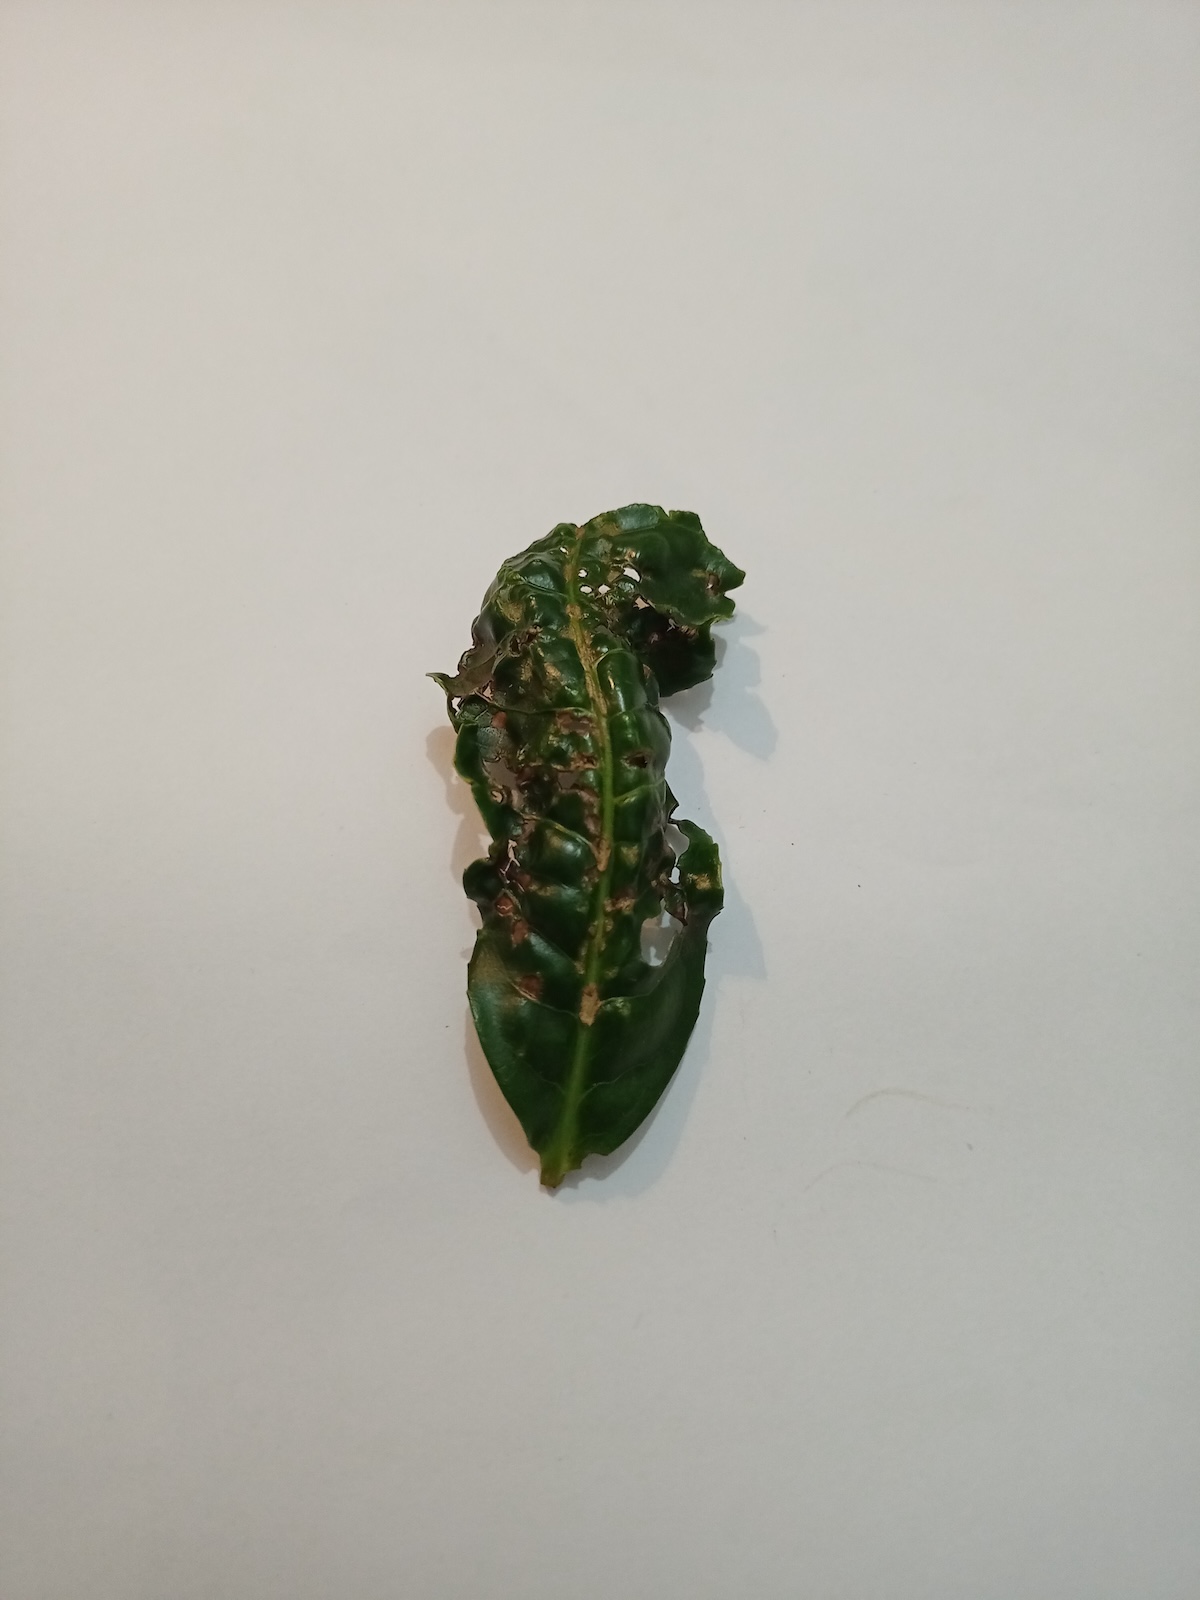
Label: Green mirid bug